High Orbit Ion Cannon

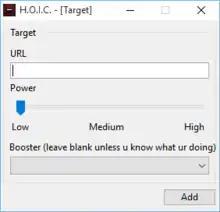
High Orbit Ion Cannon's interface for targeting a website for stressing

The basic limitation of HOIC is that it requires a coordinated group of users to ensure that the attacks are successful. Even though it has allowed attacks to be launched by far fewer users than the older Low Orbit Ion Cannon, HOIC still requires a minimum of 50 users to launch an effective attack and more are required to sustain it if the target website has protection. Another limiting factor is the lack of anonymizing and randomizing capability. Even though HOIC should, in theory, offer anonymizing through the use of booster files, the actual protection provided is not enough. Furthermore, anonymizing networks such as Tor are not capable of handling the bandwidth of attacks generated by HOIC. Any attempt to launch an attack using the Tor network will actually harm the network itself. However, Anonymous members routinely use proxy servers based in Sweden to launch their attacks. It has been speculated that this is due to the notion that Sweden may have less internet privacy laws than the rest of the world.